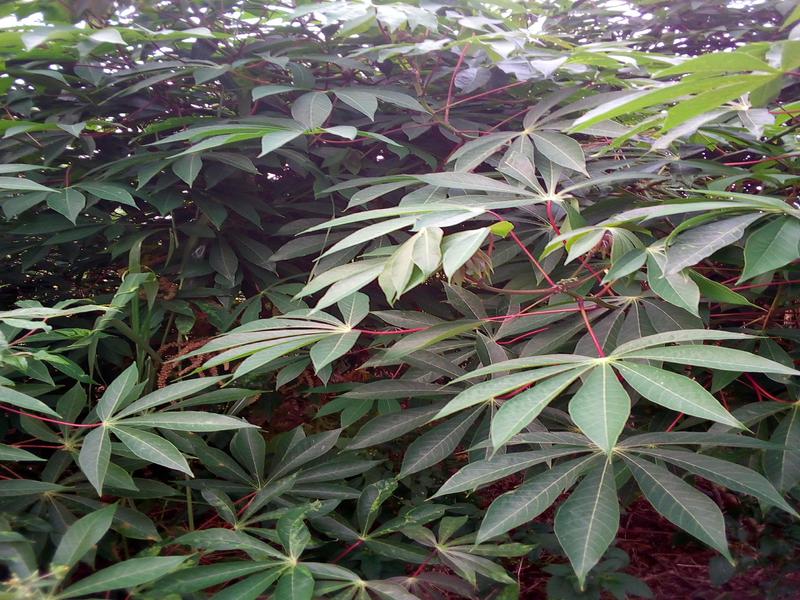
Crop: cassava
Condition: healthy